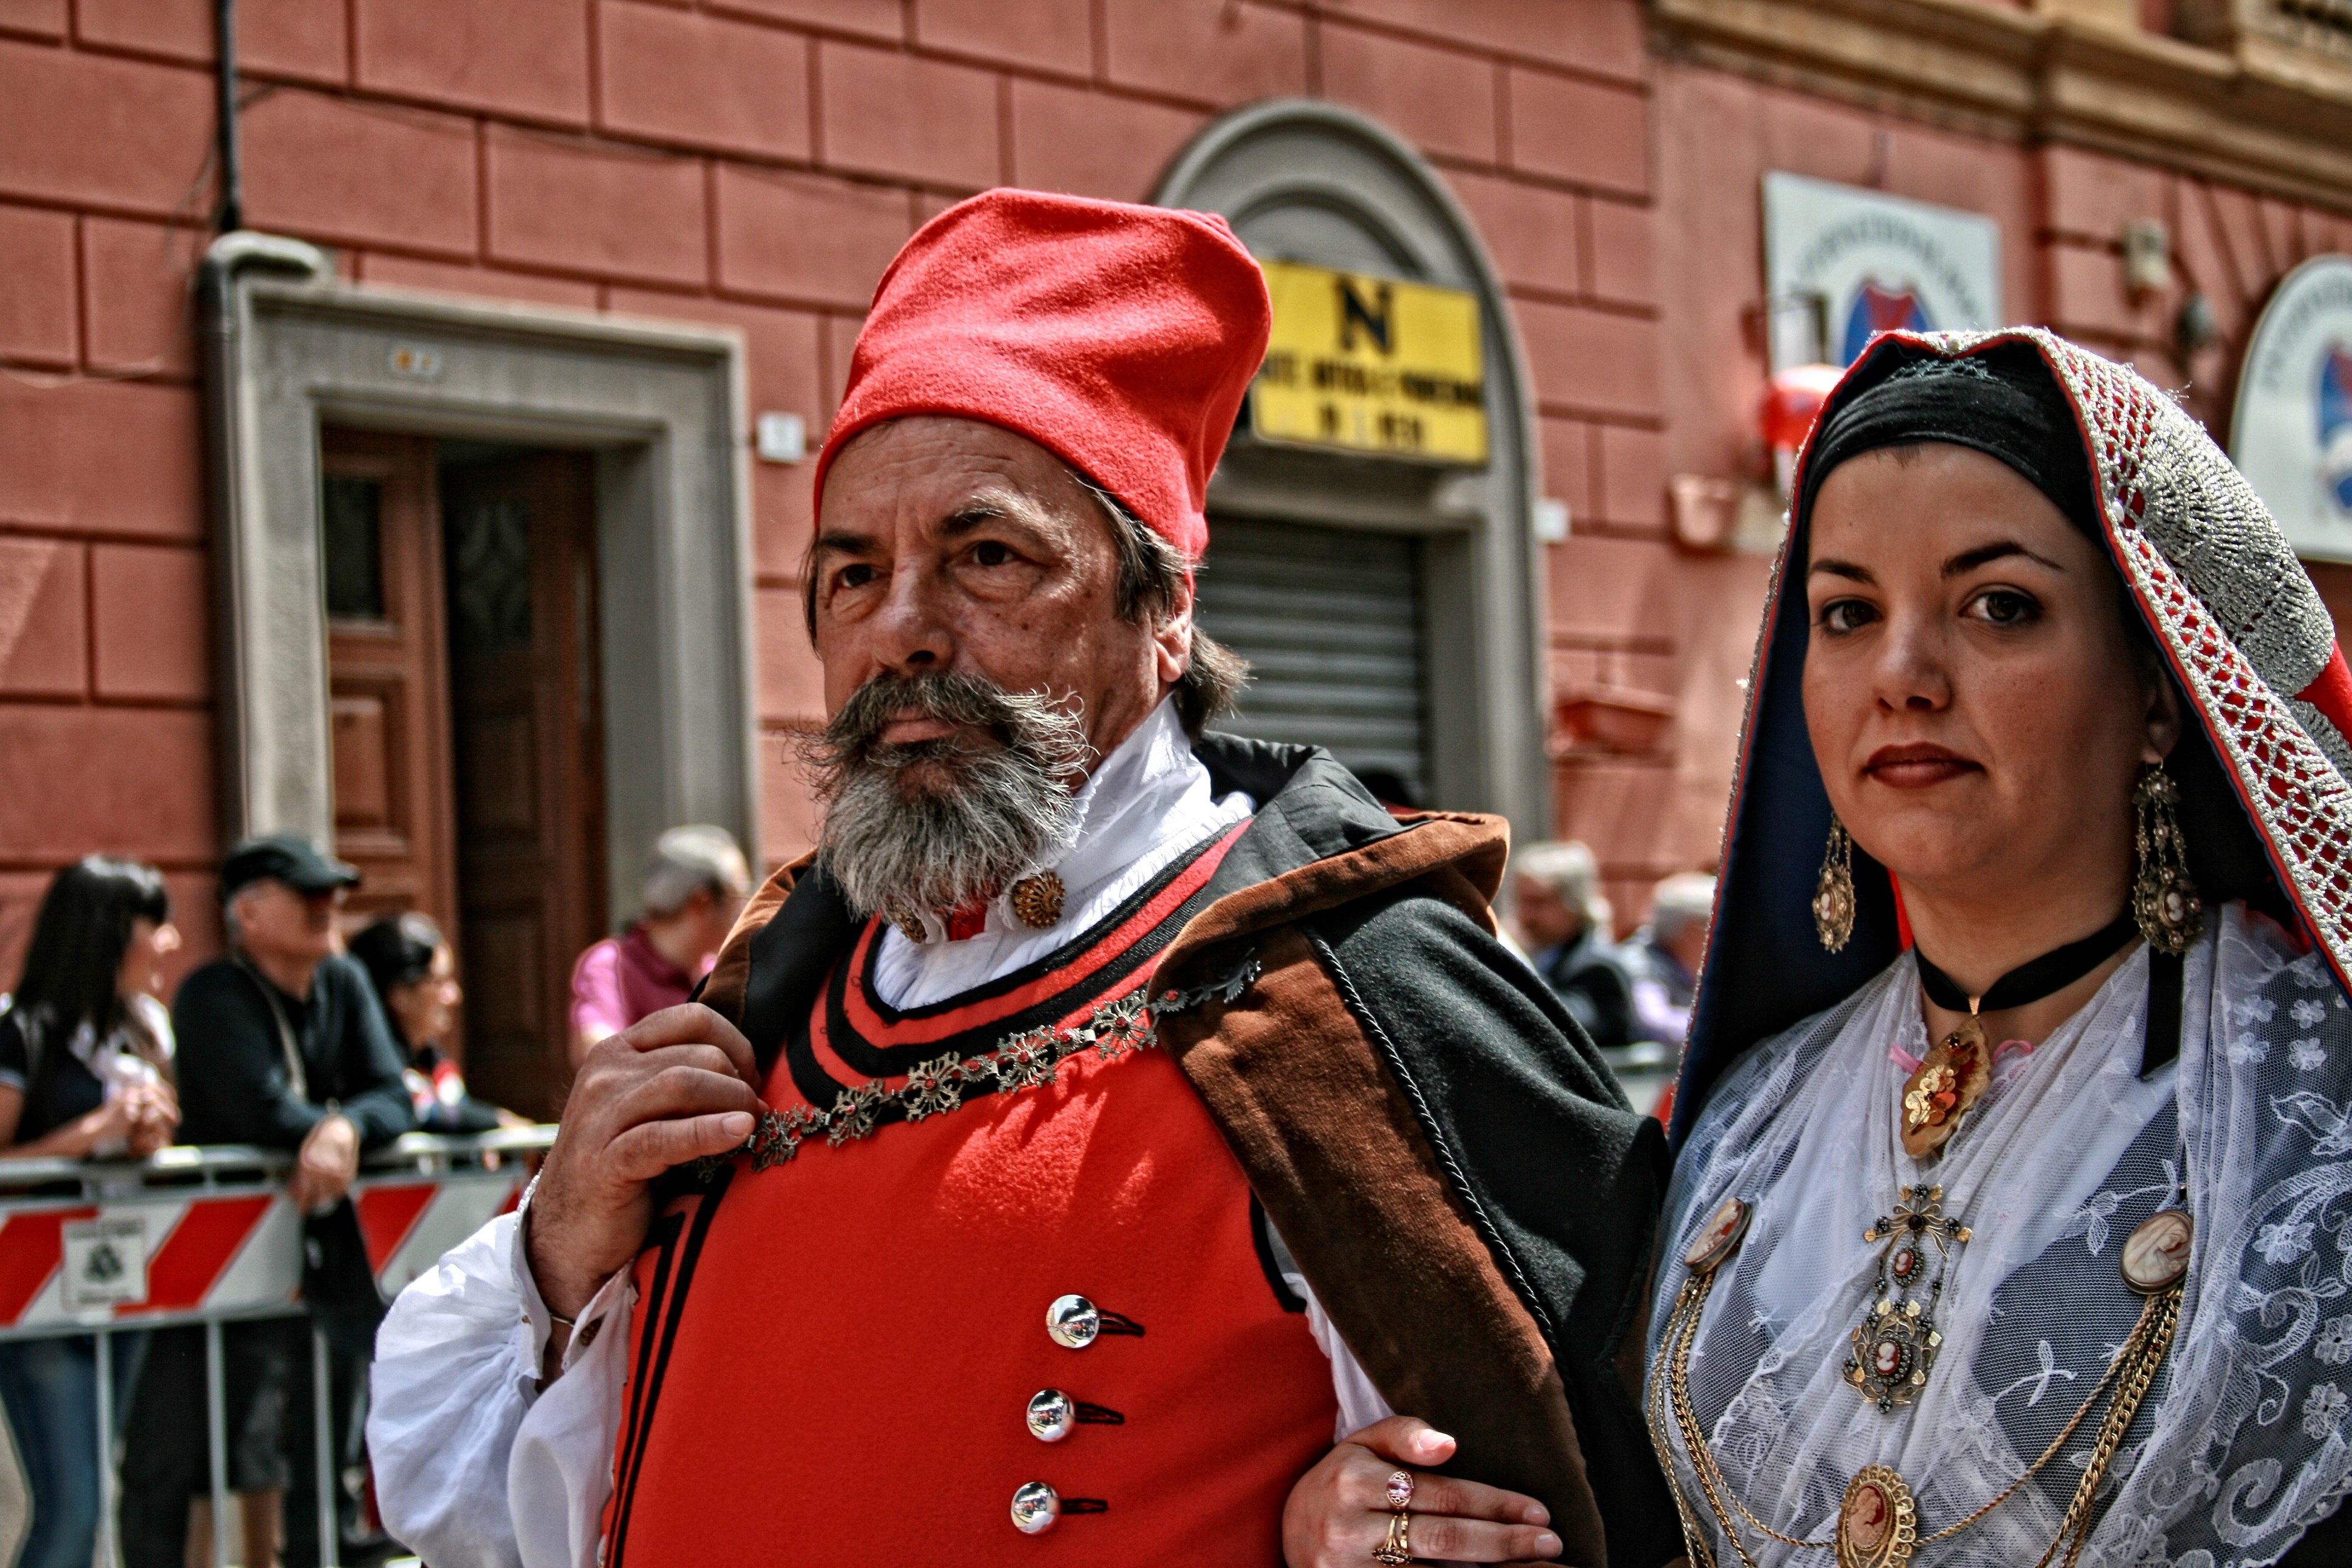
carnival, italy, festival, event, tradition, demonstration, folklore, sardinia, cagliari